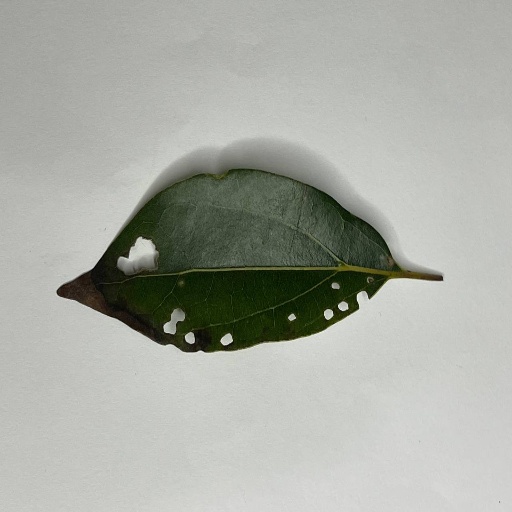
Species: Camphor
Leaf condition: Shot Hole